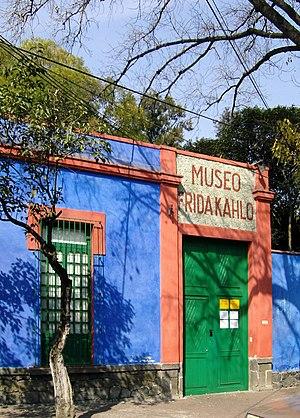
La Casa Azul, ou musée Frida-Kahlo, se situe dans le centre de Coyoacán, l'une des seize délégations territoriales de l'entité fédérative de Ciudad de Mexico, rue de Londres 247. Il s'agit de la maison natale de la peintre Frida Kahlo, construite en 1904 et donnée en 1958 par Diego Rivera pour en faire un musée.
Magdalena Frida Carmen Kahlo Calderón ou Frida Kahlo, née le 6 juillet 1907 dans une démarcation territoriale de l'actuelle entité fédérative de Mexico, la délégation de Coyoacán, et morte le 13 juillet 1954 au même endroit, est une artiste peintre mexicaine.